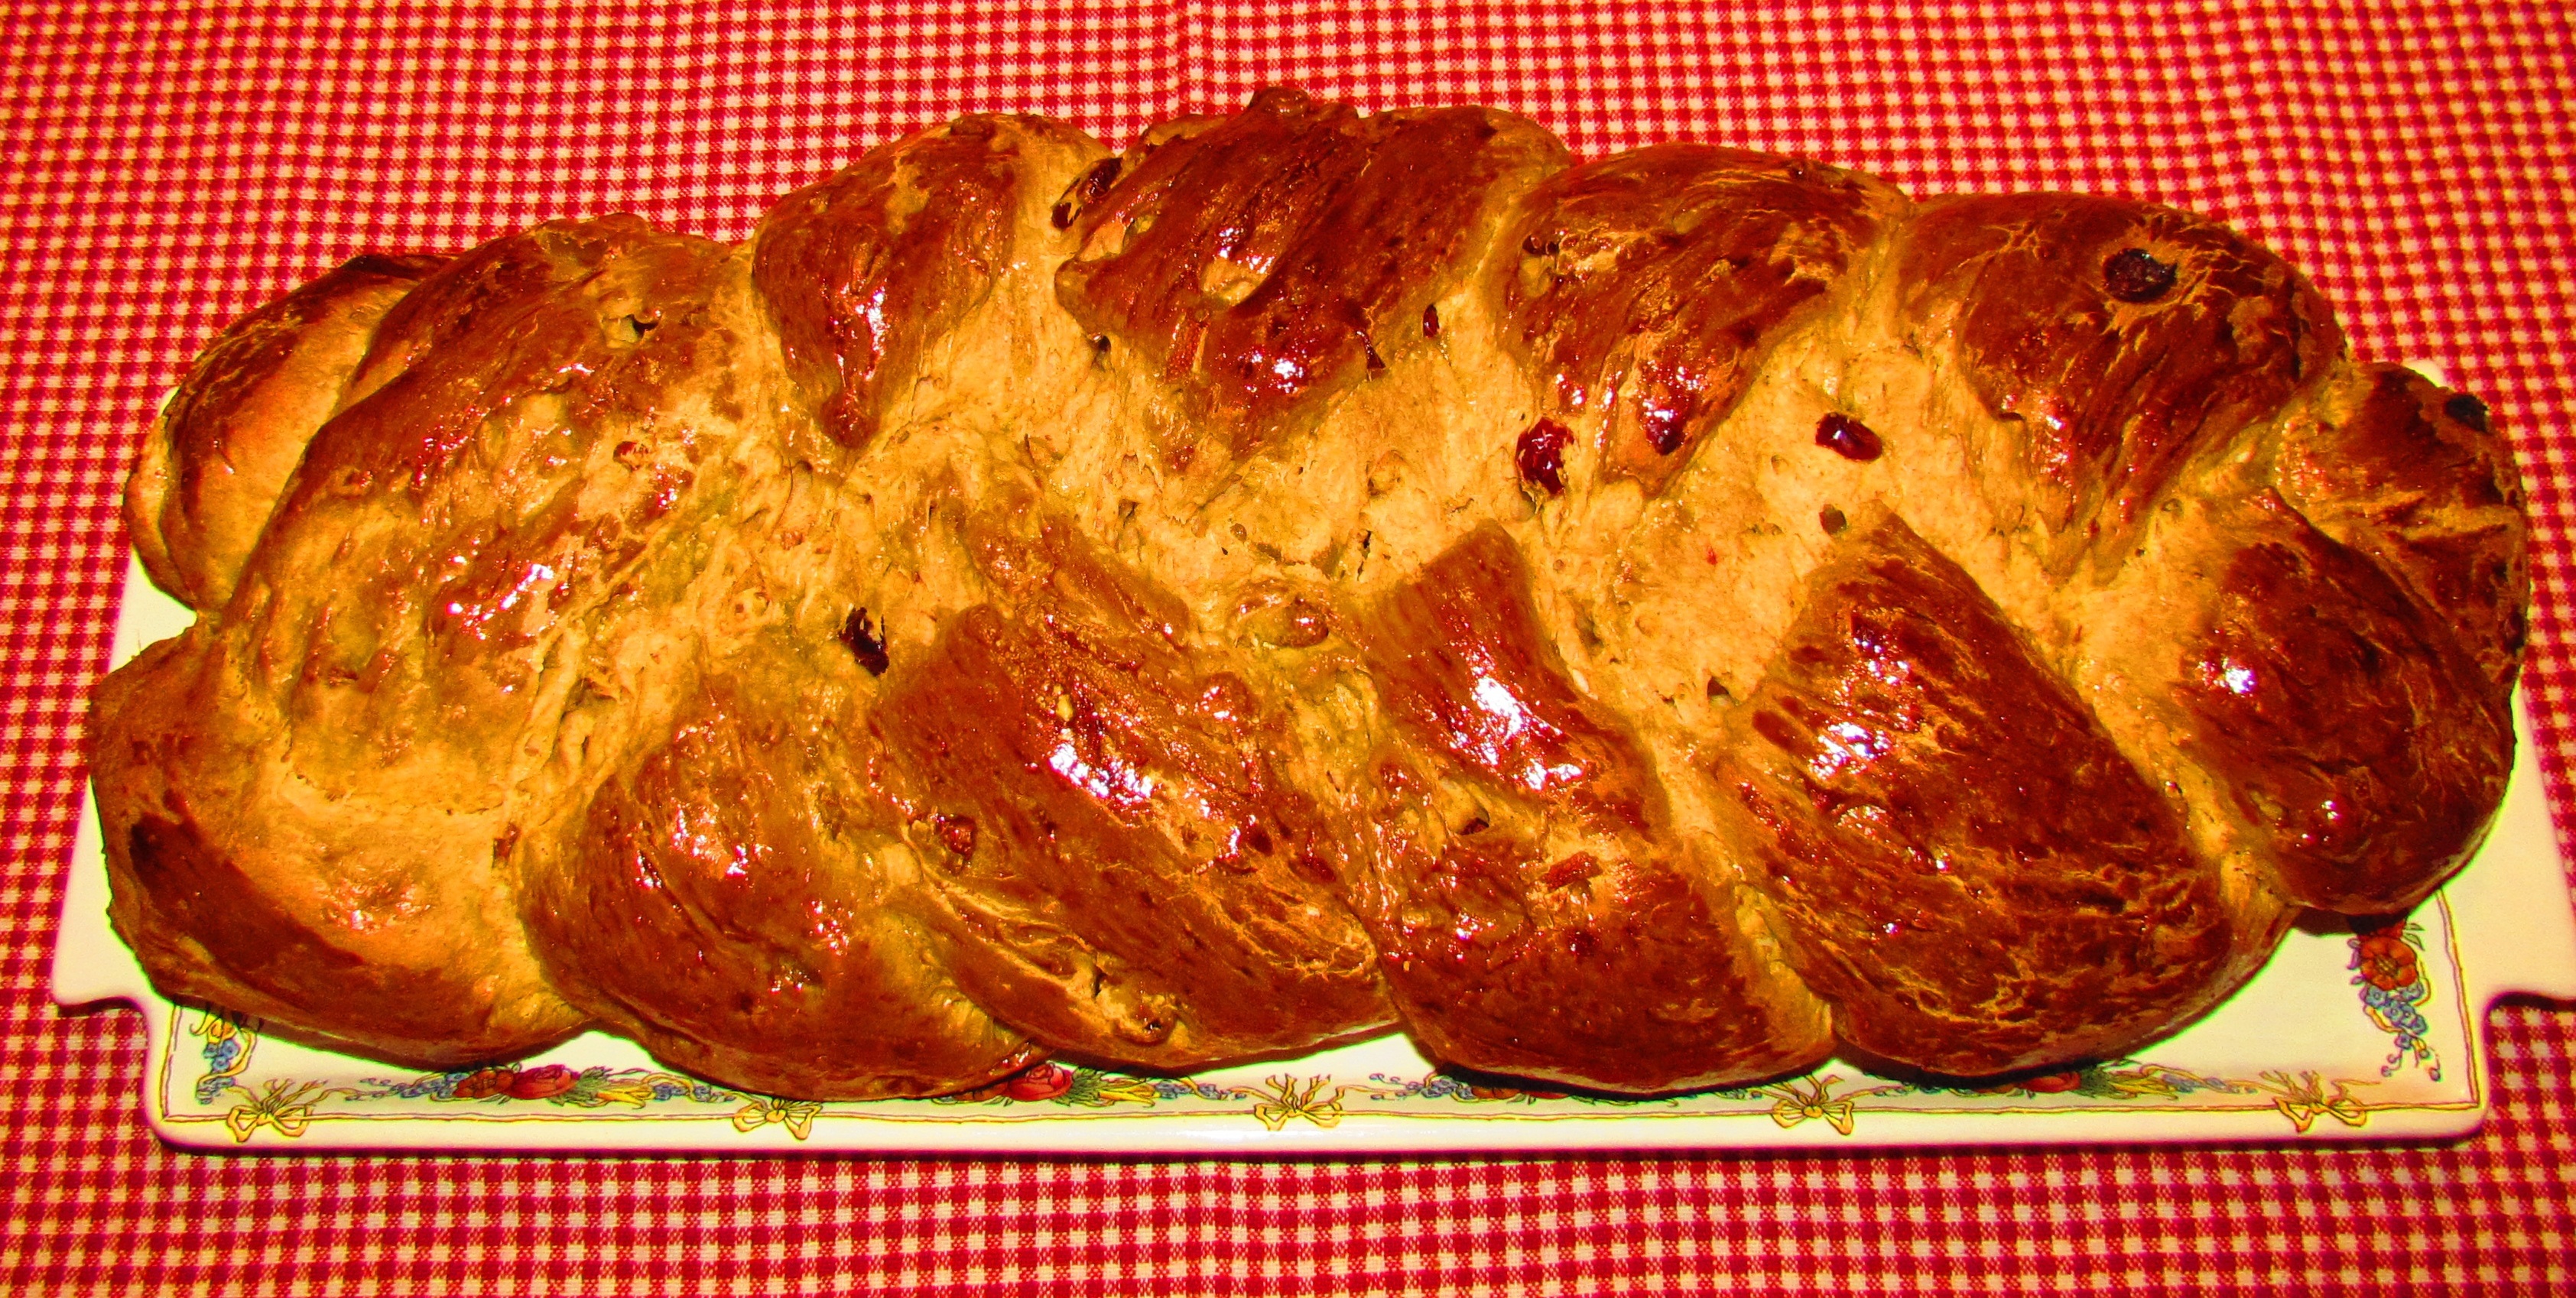
dish, meal, food, produce, breakfast, baking, christmas, dessert, cake, homemade, bread, bakery, baked, bun, baked goods, challah, brioche, tsoureki, sweet bun